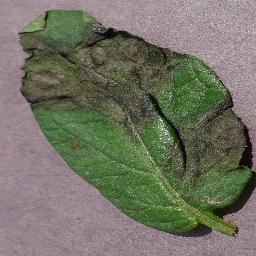
Label: Potato___Late_blight